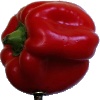
Label: Pepper Red 1